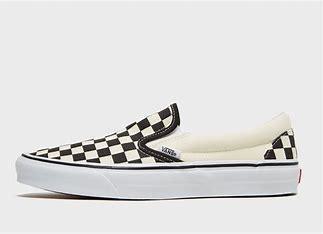
Brand: Vans
Model: Classic Slip On